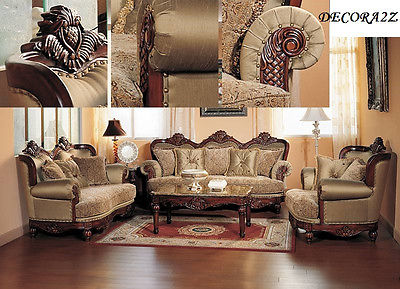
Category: sofa